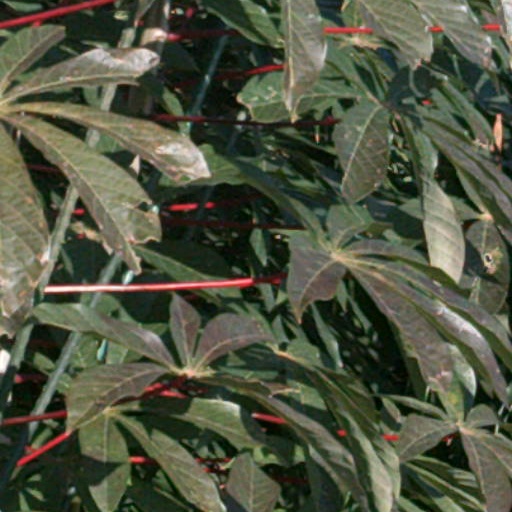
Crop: cassava